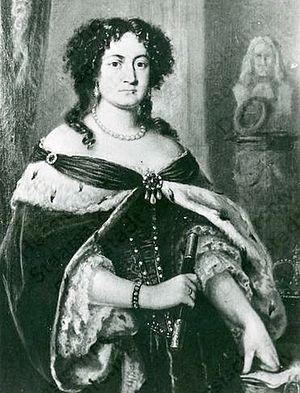
Élisabeth-Dorothée de Saxe-Gotha-Altenbourg, était une princesse allemande et membre de la Maison de Wettin de la branche Ernestine de Saxe-Gotha-Altenbourg. Par mariage, elle a été landgravine de Hesse-Darmstadt et régente de 1678 à 1688.